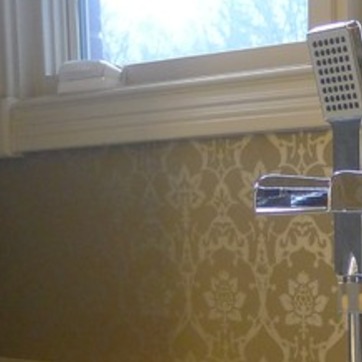
Material: wallpaper